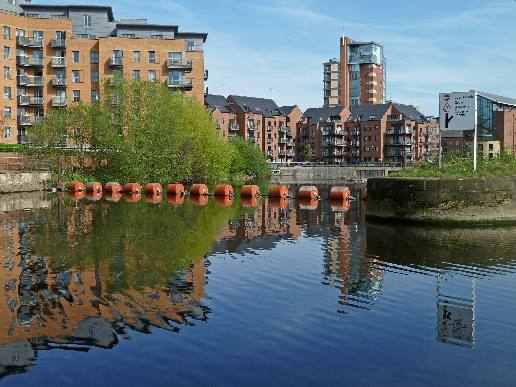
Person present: No